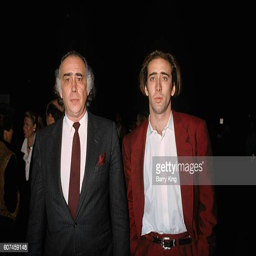
actor and his father attend the premiere of romantic comedy film directed and produced by film director